Malta convoys

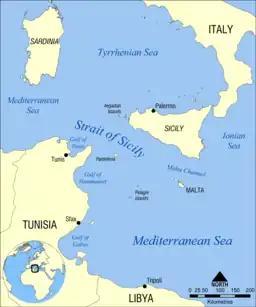

In Operation Tiger, Convoy WS 8 sailed from Gibraltar to Alexandria, combined with a supply run to Malta by six destroyers of Force H. Five merchant ships passed Gibraltar on 6 May accompanied by Force H, along with a battleship and two cruisers en route to Alexandria; "Clan Campbell", "Clan Chattam", "Clan Lamont", "Empire Song" and "New Zealand Star". The merchants tried to reach Alexandria with air cover of Fairey Fulmars onboard Ark Royal and the anti aircraft fire of 9 destroyers. Bad weather helped, but the engaged the convoy during the day and at dusk "Empire Song" was lost after hitting two mines. The destroyers from Force H participated in the convoy operation as far as Malta then returned. Force H bombarded Benghazi and rendezvoused with the convoy south of Malta late on 9 May. The minefield had been laid by the same Italian cruiser force whose mines had sunk the freighter "Parracombe" in early May.